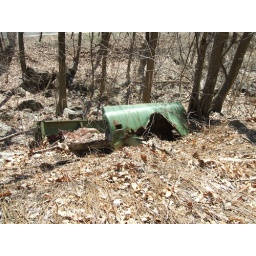
NY&amp;amp;NE ROW in Southbury, CT. The railroad lasted a lot longer than this ol' truck did.